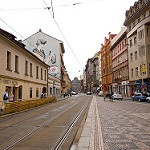
Label: street